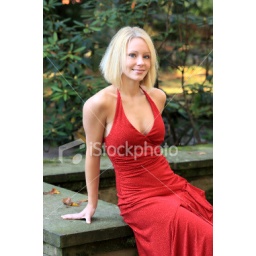
Young woman leaning on a stone wall in a formal red dress